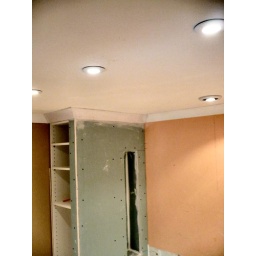
I built the new shower end to fit around a mirror door cupboard